Varennes-sous-Dun

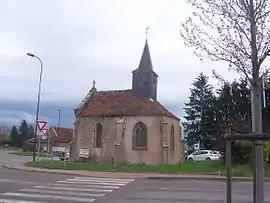
The church in Varennes-sous-Dun

Varennes-sous-Dun is a commune in the Saône-et-Loire department in the region of Bourgogne-Franche-Comté in eastern France.